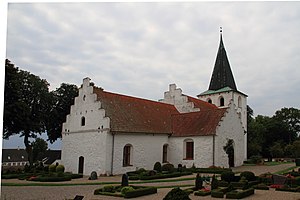
Store Rise
Rise Kirke
Store Rise er en landsby i Rise Sogn, på Ærø. Den hører i lighed med resten af øen til Region Syddanmark. Gårdene og husene ligger langs det forgrenede vejnet, der går fra kirken og præstegården i nord mod syd med et knæk undervejs, hvorfra der udgår veje mod øst og nord.